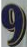
Number: 9